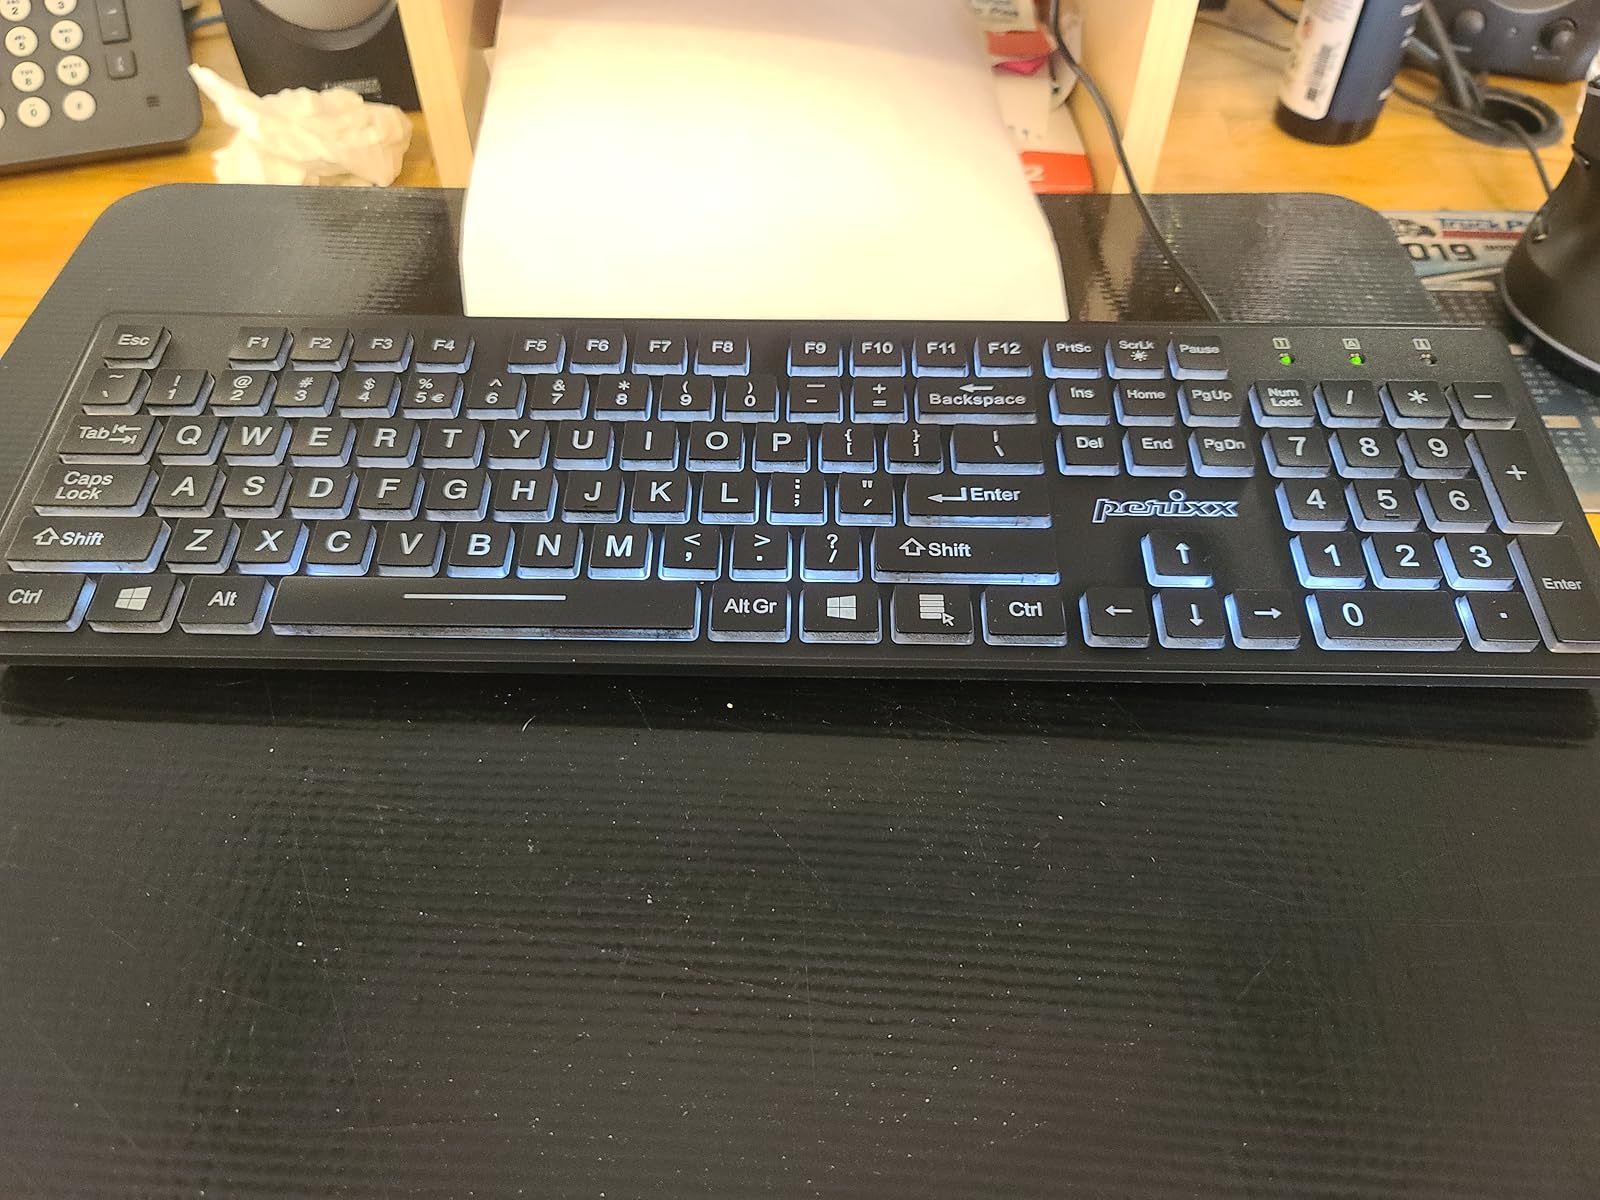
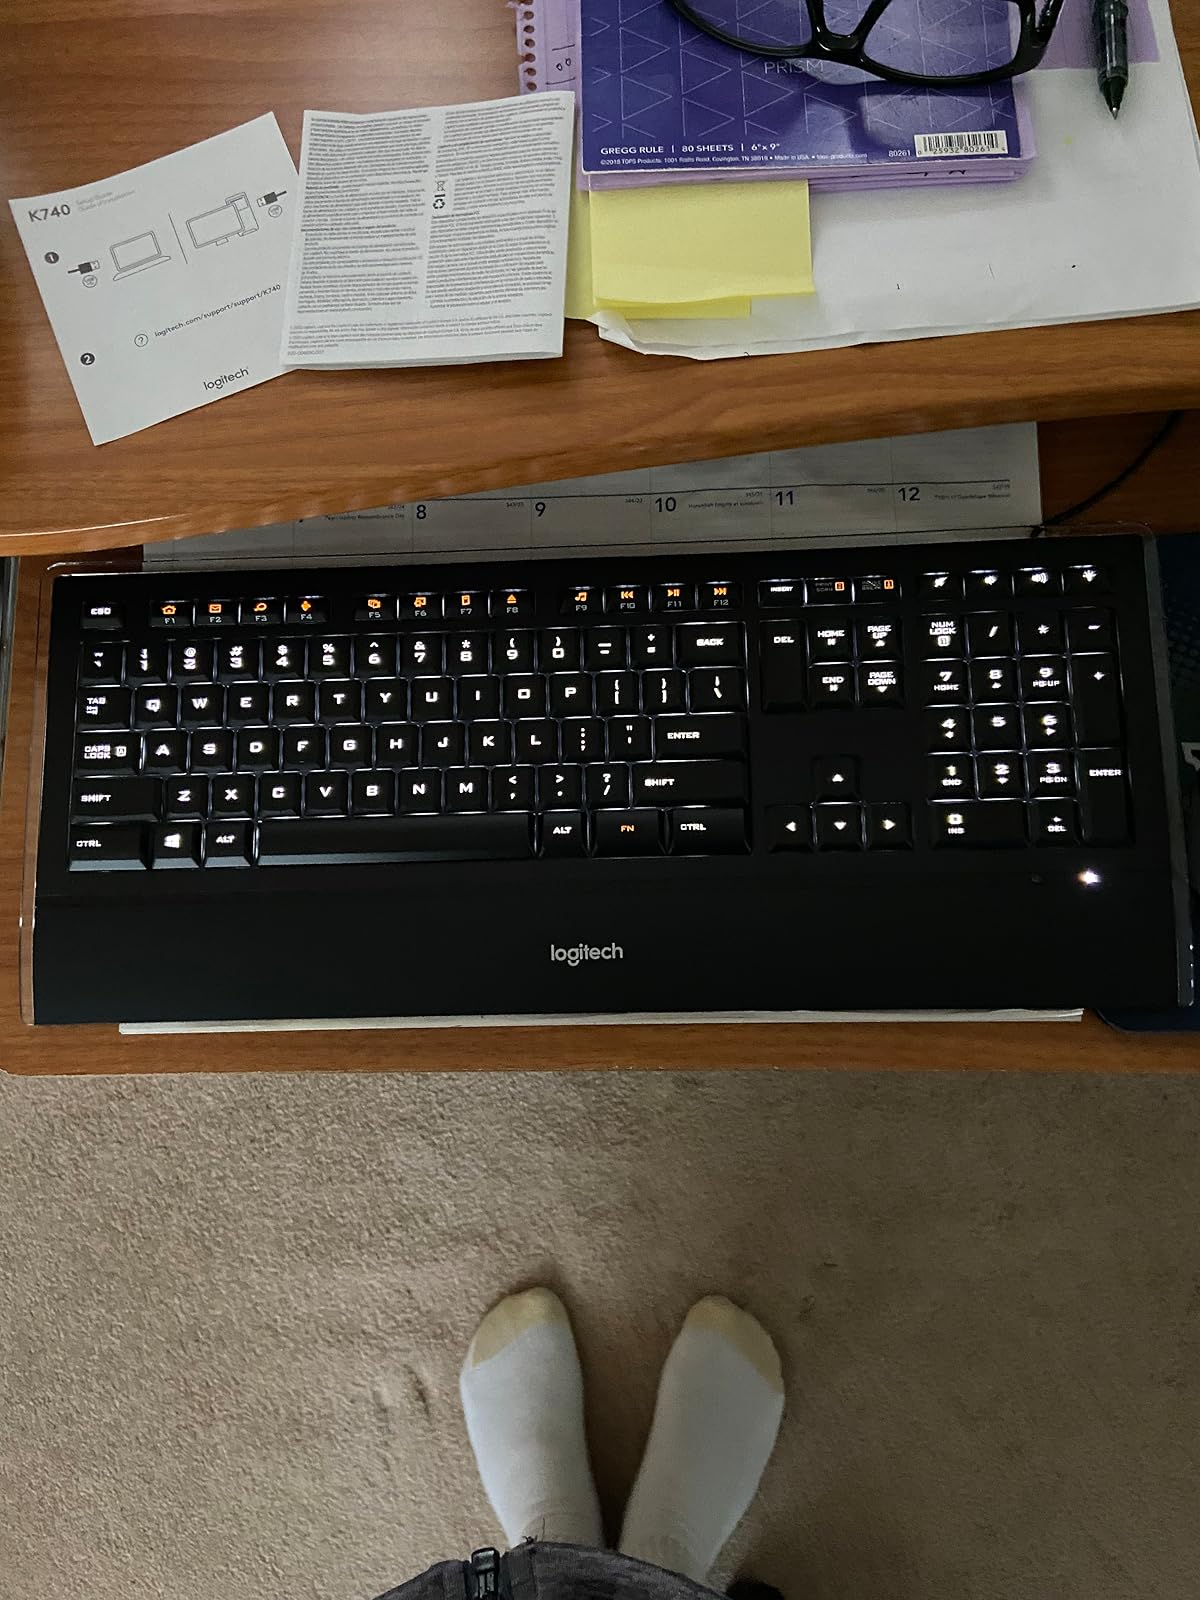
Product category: keyboard
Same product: no